William Beckett (engineer)

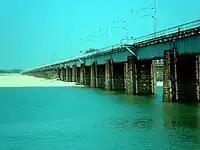
First Mahanadi Rail Bridge near Cuttack (1900)

In 1919 he was given command of the British Military Railway Mission in Siberia and Manchuria during the Russian Civil War and was later given the rank of brigadier-general. He was mentioned in dispatches four times and appointed Commander of the Order of the British Empire (CBE) in the Siberian War Honours of January 1920. From 1921 to 1923, when he retired, he was British member of the Inter-Allied Technical Board for the Trans-Siberian Railway at Harbin. He was awarded the Chinese Order of Chia Ho and the Japanese Order of the Rising Sun.